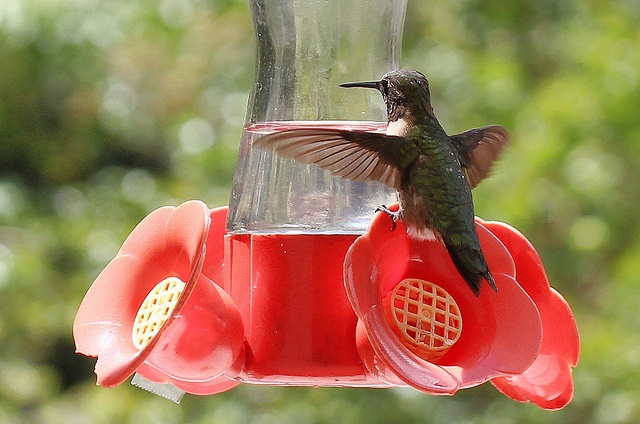
A humming bird feeder with a humming bird on it's side.
A hummingbird about to take flight off the feeder.
A hummingbird hanging onto a red hummingbird feeder.
A hummingbird perched with wings spread, on a sugar water nectar feeder with plastic red flowers with yellow plastic grate centers.
A hummingbird perches on a red bird feeder.